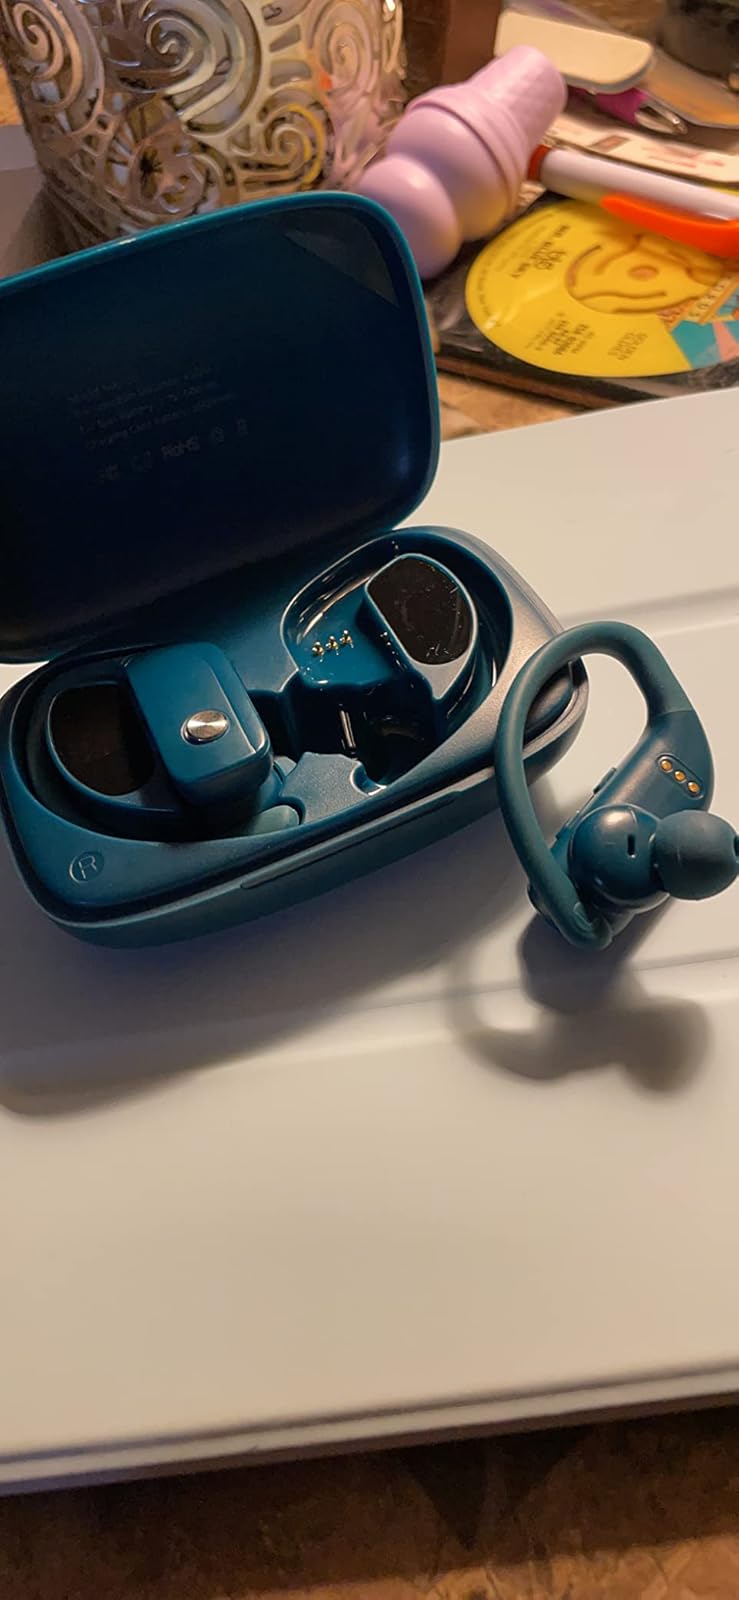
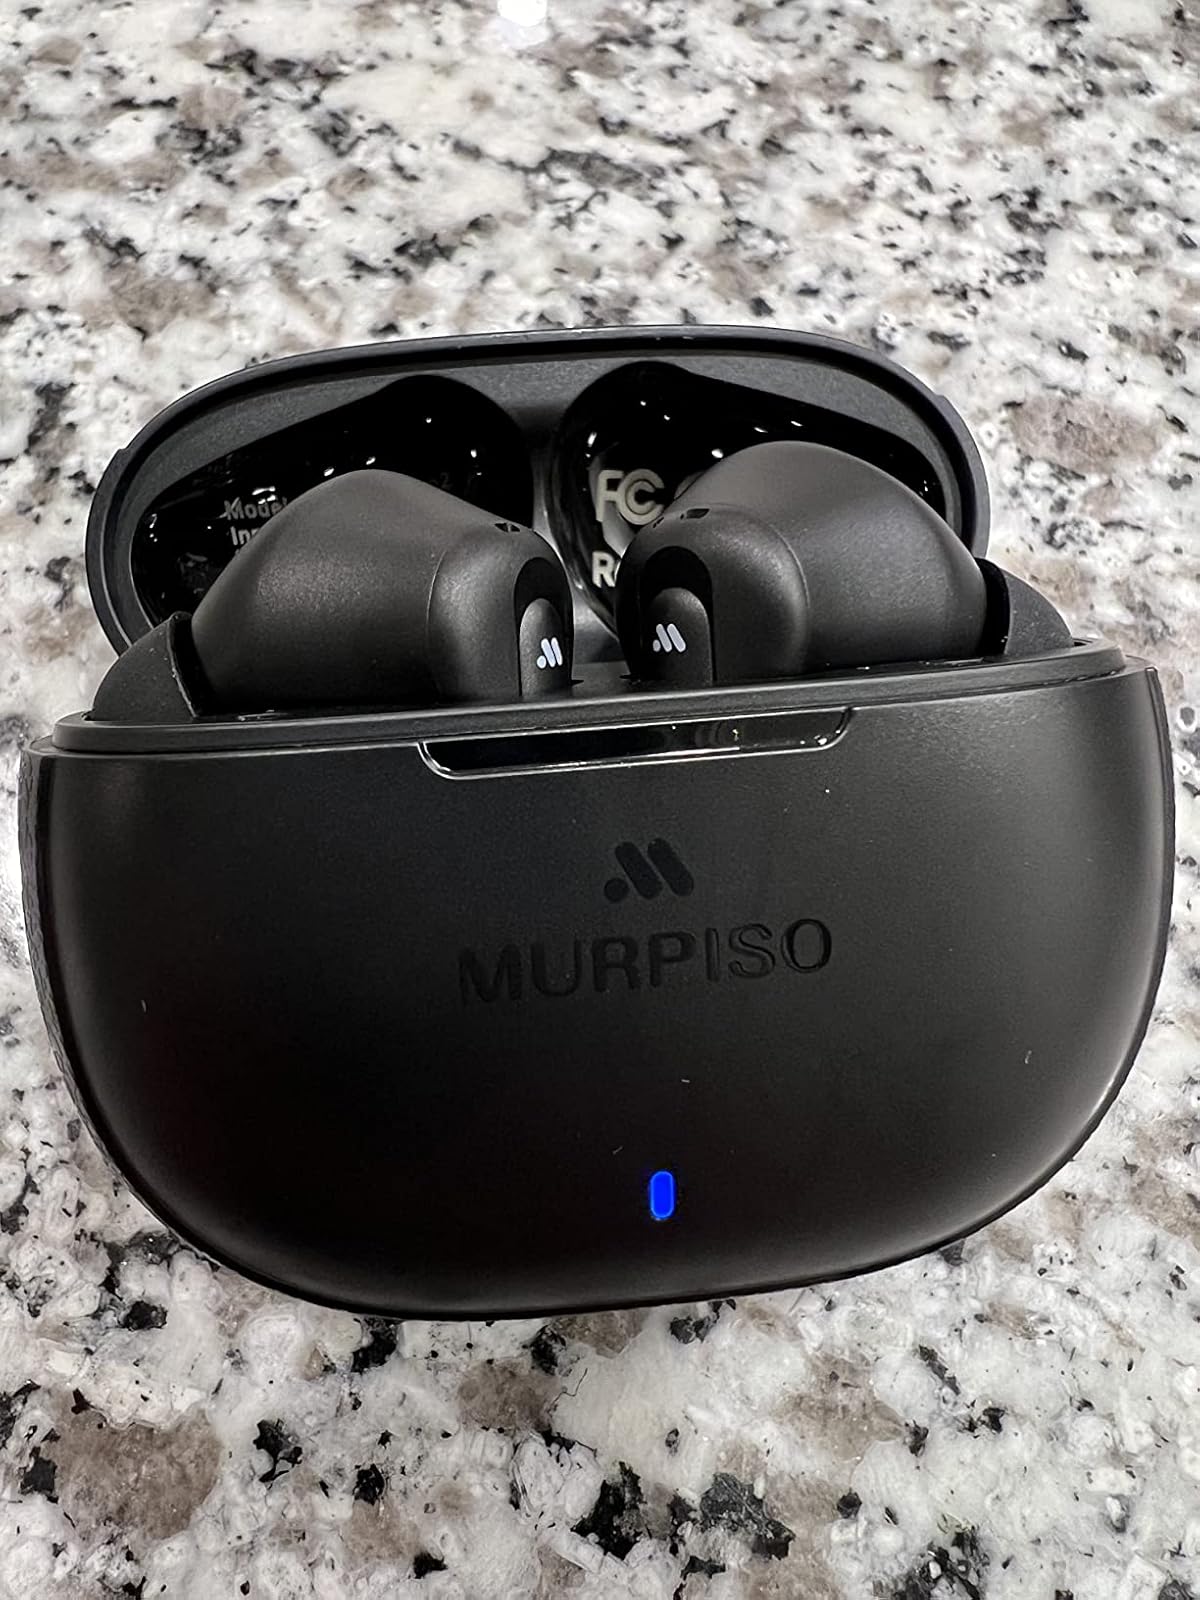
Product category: earbuds
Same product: no